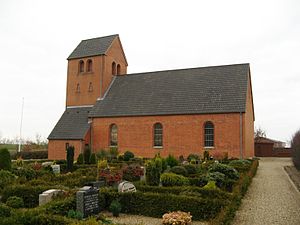
Rousthøje Sogn
Rousthøje Sogn er et sogn i Varde Provsti. Sognet ligger i Varde Kommune. Indtil Kommunalreformen 2007 lå det i Helle Kommune, og indtil Kommunalreformen i 1970 lå det i Skast Herred. I Rousthøje Sogn ligger Rousthøje Kirke.